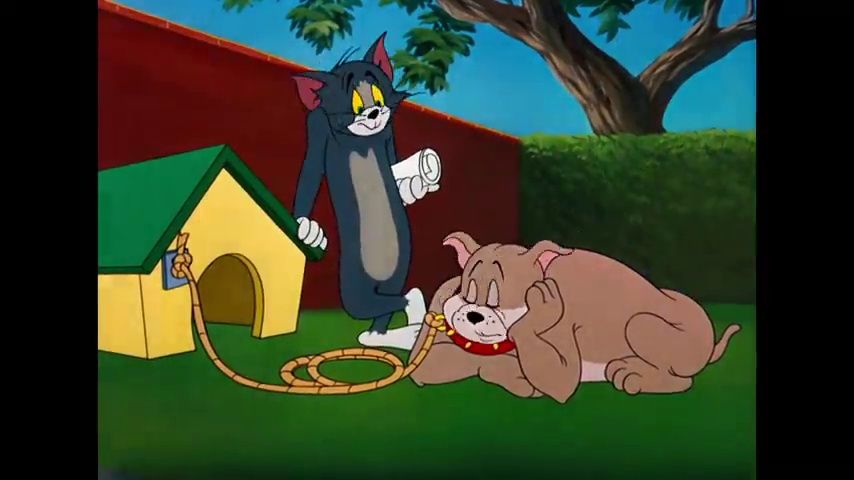
Portrait style: Cartoon Portrait